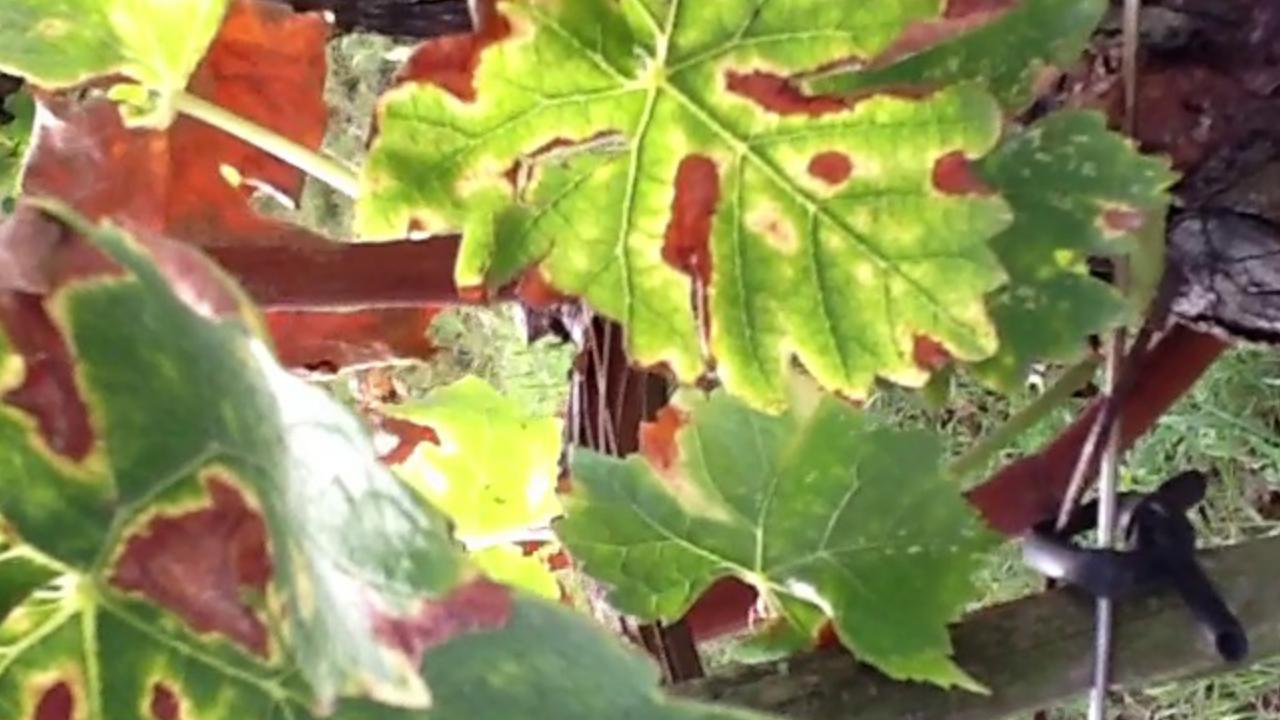
Label: esca